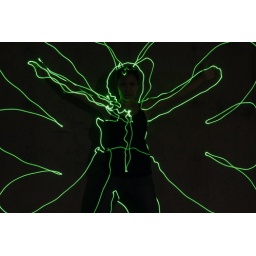
green laser against a concrete wall